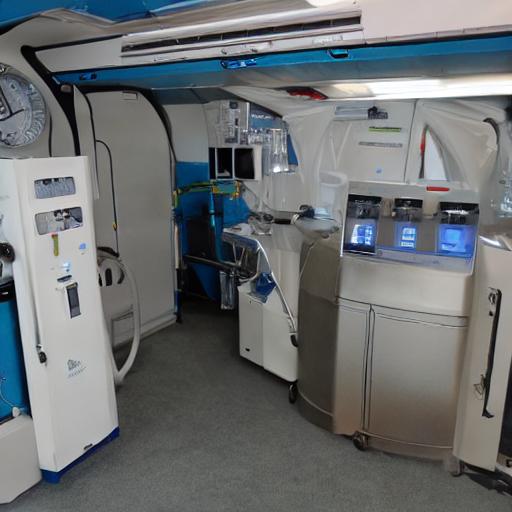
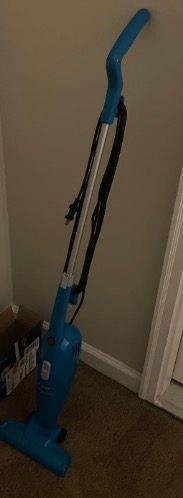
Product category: items_vacuum
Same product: no